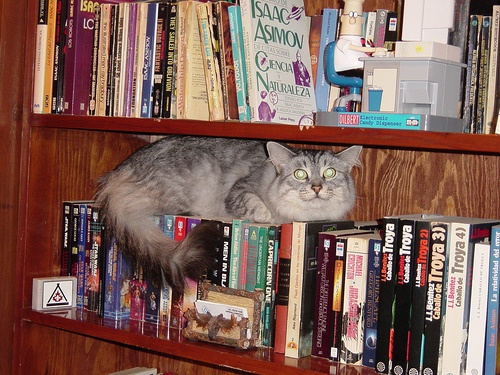
Adult grey cat lying on books in wooden bookshelf.
A cat that is laying down on books.
A cat laying on top of a shelf of books.
A very cute cat laying on some books on a shelf.
a cat is laying on top of some books on a shelf